Emma Lazarus

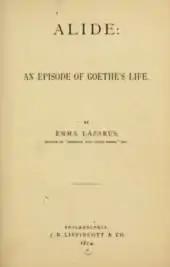
"Alide: an episode of Goethe's life" (1874)

Lazarus contributed toward shaping the self-image of the United States as well as how the country understands the needs of those who immigrated to the United States. Her themes produced sensitivity and enduring lessons regarding immigrants and their need for dignity. What was needed to make her a poet of the people as well as one of literary merit was a great theme, the establishment of instant communication between some stirring reality and her still hidden and irresolute subjectivity. Such a theme was provided by the immigration of Russian Jews to America, consequent upon the proscriptive May Laws of 1882. She rose to the defense of her ethnic compatriots in powerful articles, as contributions to "The Century" (May 1882 and February 1883). Hitherto, her life had held no Jewish inspiration. Though of Sephardic ancestry, and ostensibly Orthodox in belief, her family had till then not participated in the activities of the synagogue or of the Jewish community. Contact with the unfortunates from Russia led her to study the Torah, the Hebrew language, Judaism, and Jewish history. While her early poetry demonstrated no Jewish themes, her "Songs of a Semite" (1882) is considered to be the earliest volume of Jewish American poetry.